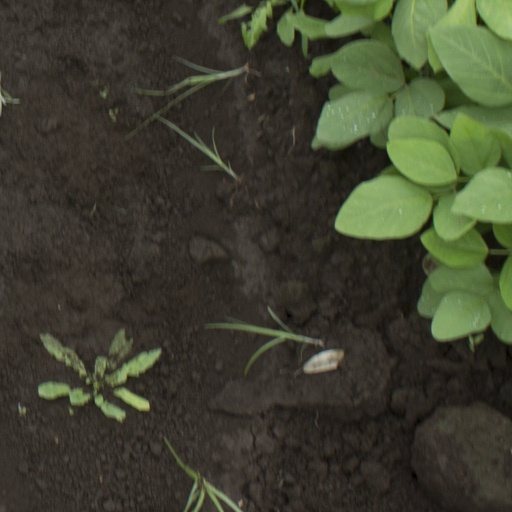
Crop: soybean